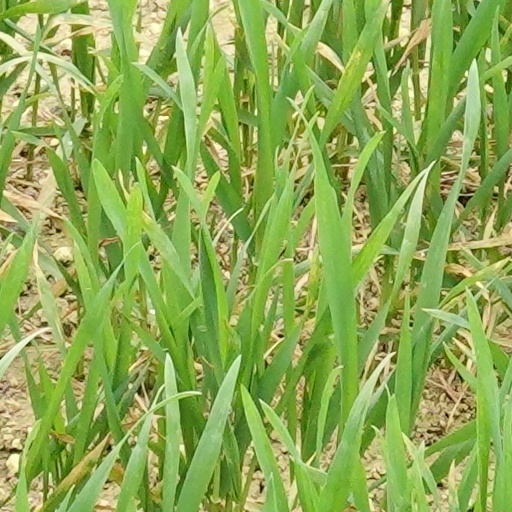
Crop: wheat